Moldovan protests (2022–2023)

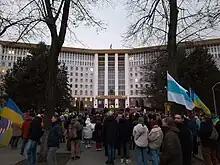
Ukrainians and Moldovans protesting in front of the Moldovan Parliament in Chișinău against the Russian invasion of Ukraine, on 24 February 2023

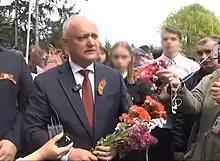
Moldovan former president Igor Dodon (wearing the Ribbon of Saint George) with members of the Șor Party at a pro-Russian rally on 9 May 2023

On 10 March 2023, the Russian Minister of Foreign Affairs Sergey Lavrov accused the West of having double standards because it supports the anti-government protests in Georgia but condemns those in the Republic of Moldova.